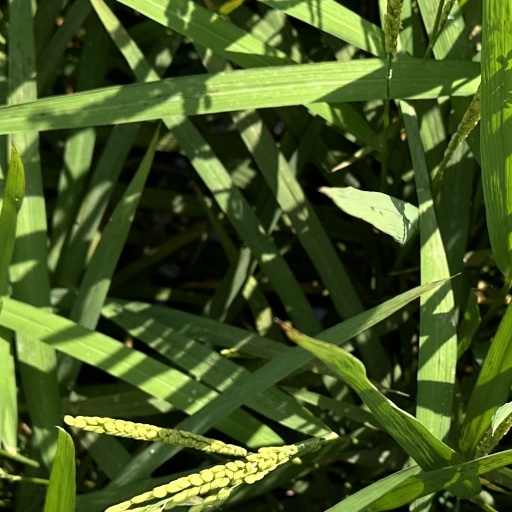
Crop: rice